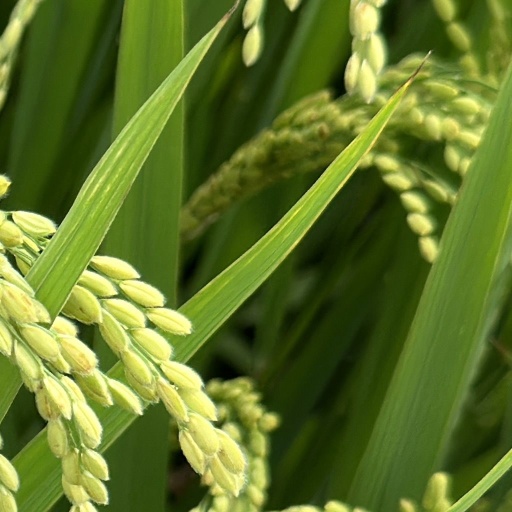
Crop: rice